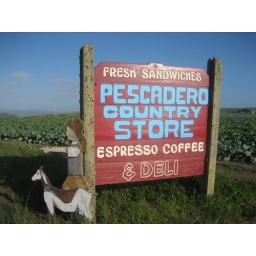
WIth collard greens in the background. This girl and her goat were all over the place.